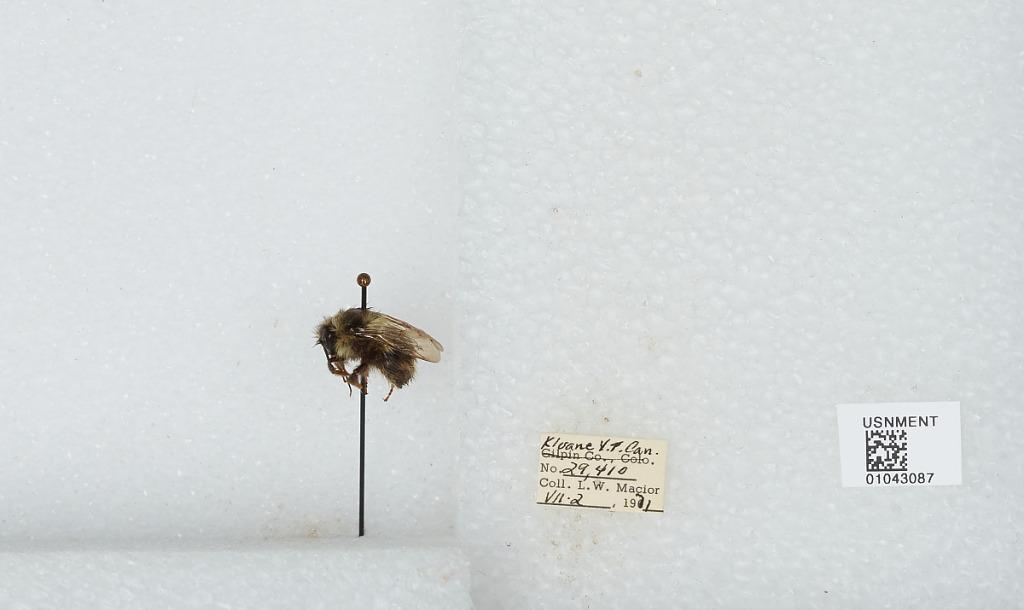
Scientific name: Bombus bifarius nearcticus
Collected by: L. Macior
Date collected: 1971-7-2
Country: Canada
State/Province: Yukon Territory
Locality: Kluane
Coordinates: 60.75, -139.5